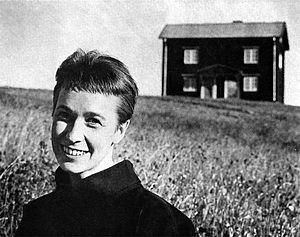
Sara Adela Lidman, née le 30 décembre 1923 à Missenträsk dans la province de Botnie-Occidentale et morte le 17 juin 2004 à Umeå, est une écrivain suédoise.